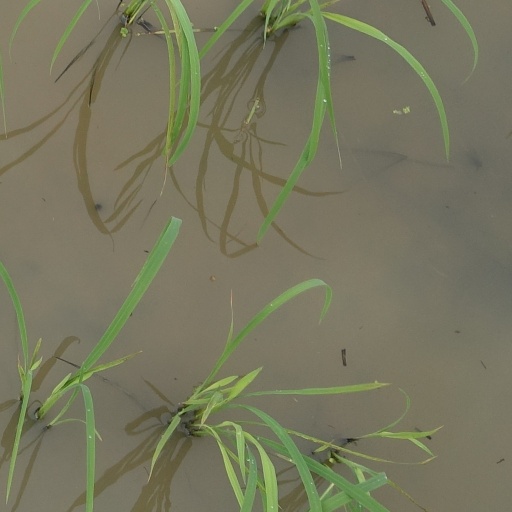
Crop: rice